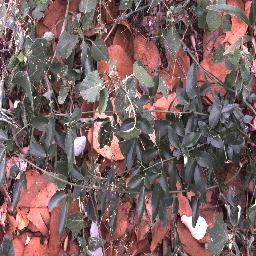
Label: negative